Radio Corporation of New Zealand

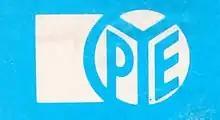
Pye logo

One of the key products set up in 1946 was a wire manufacturing plant, under the new brand RACOL. This plant (including a machine for encapsulating wire in PVC insulation and another for overbraiding several wires together) was purchased as part of a large buying trip to England following the war's end by works manager, Fred Green.